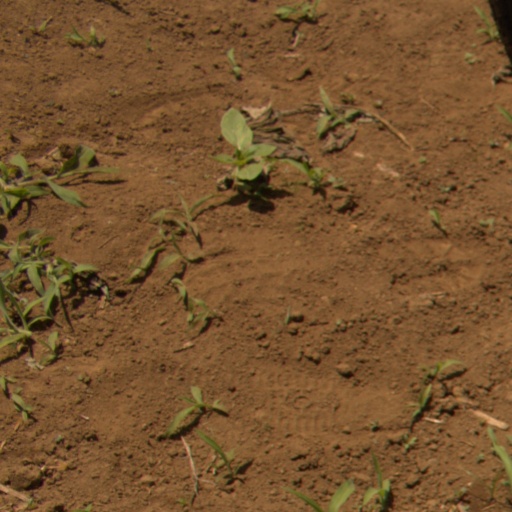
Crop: Jerusalem artichoke